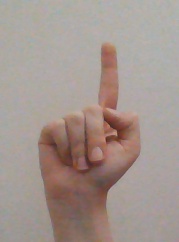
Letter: bb